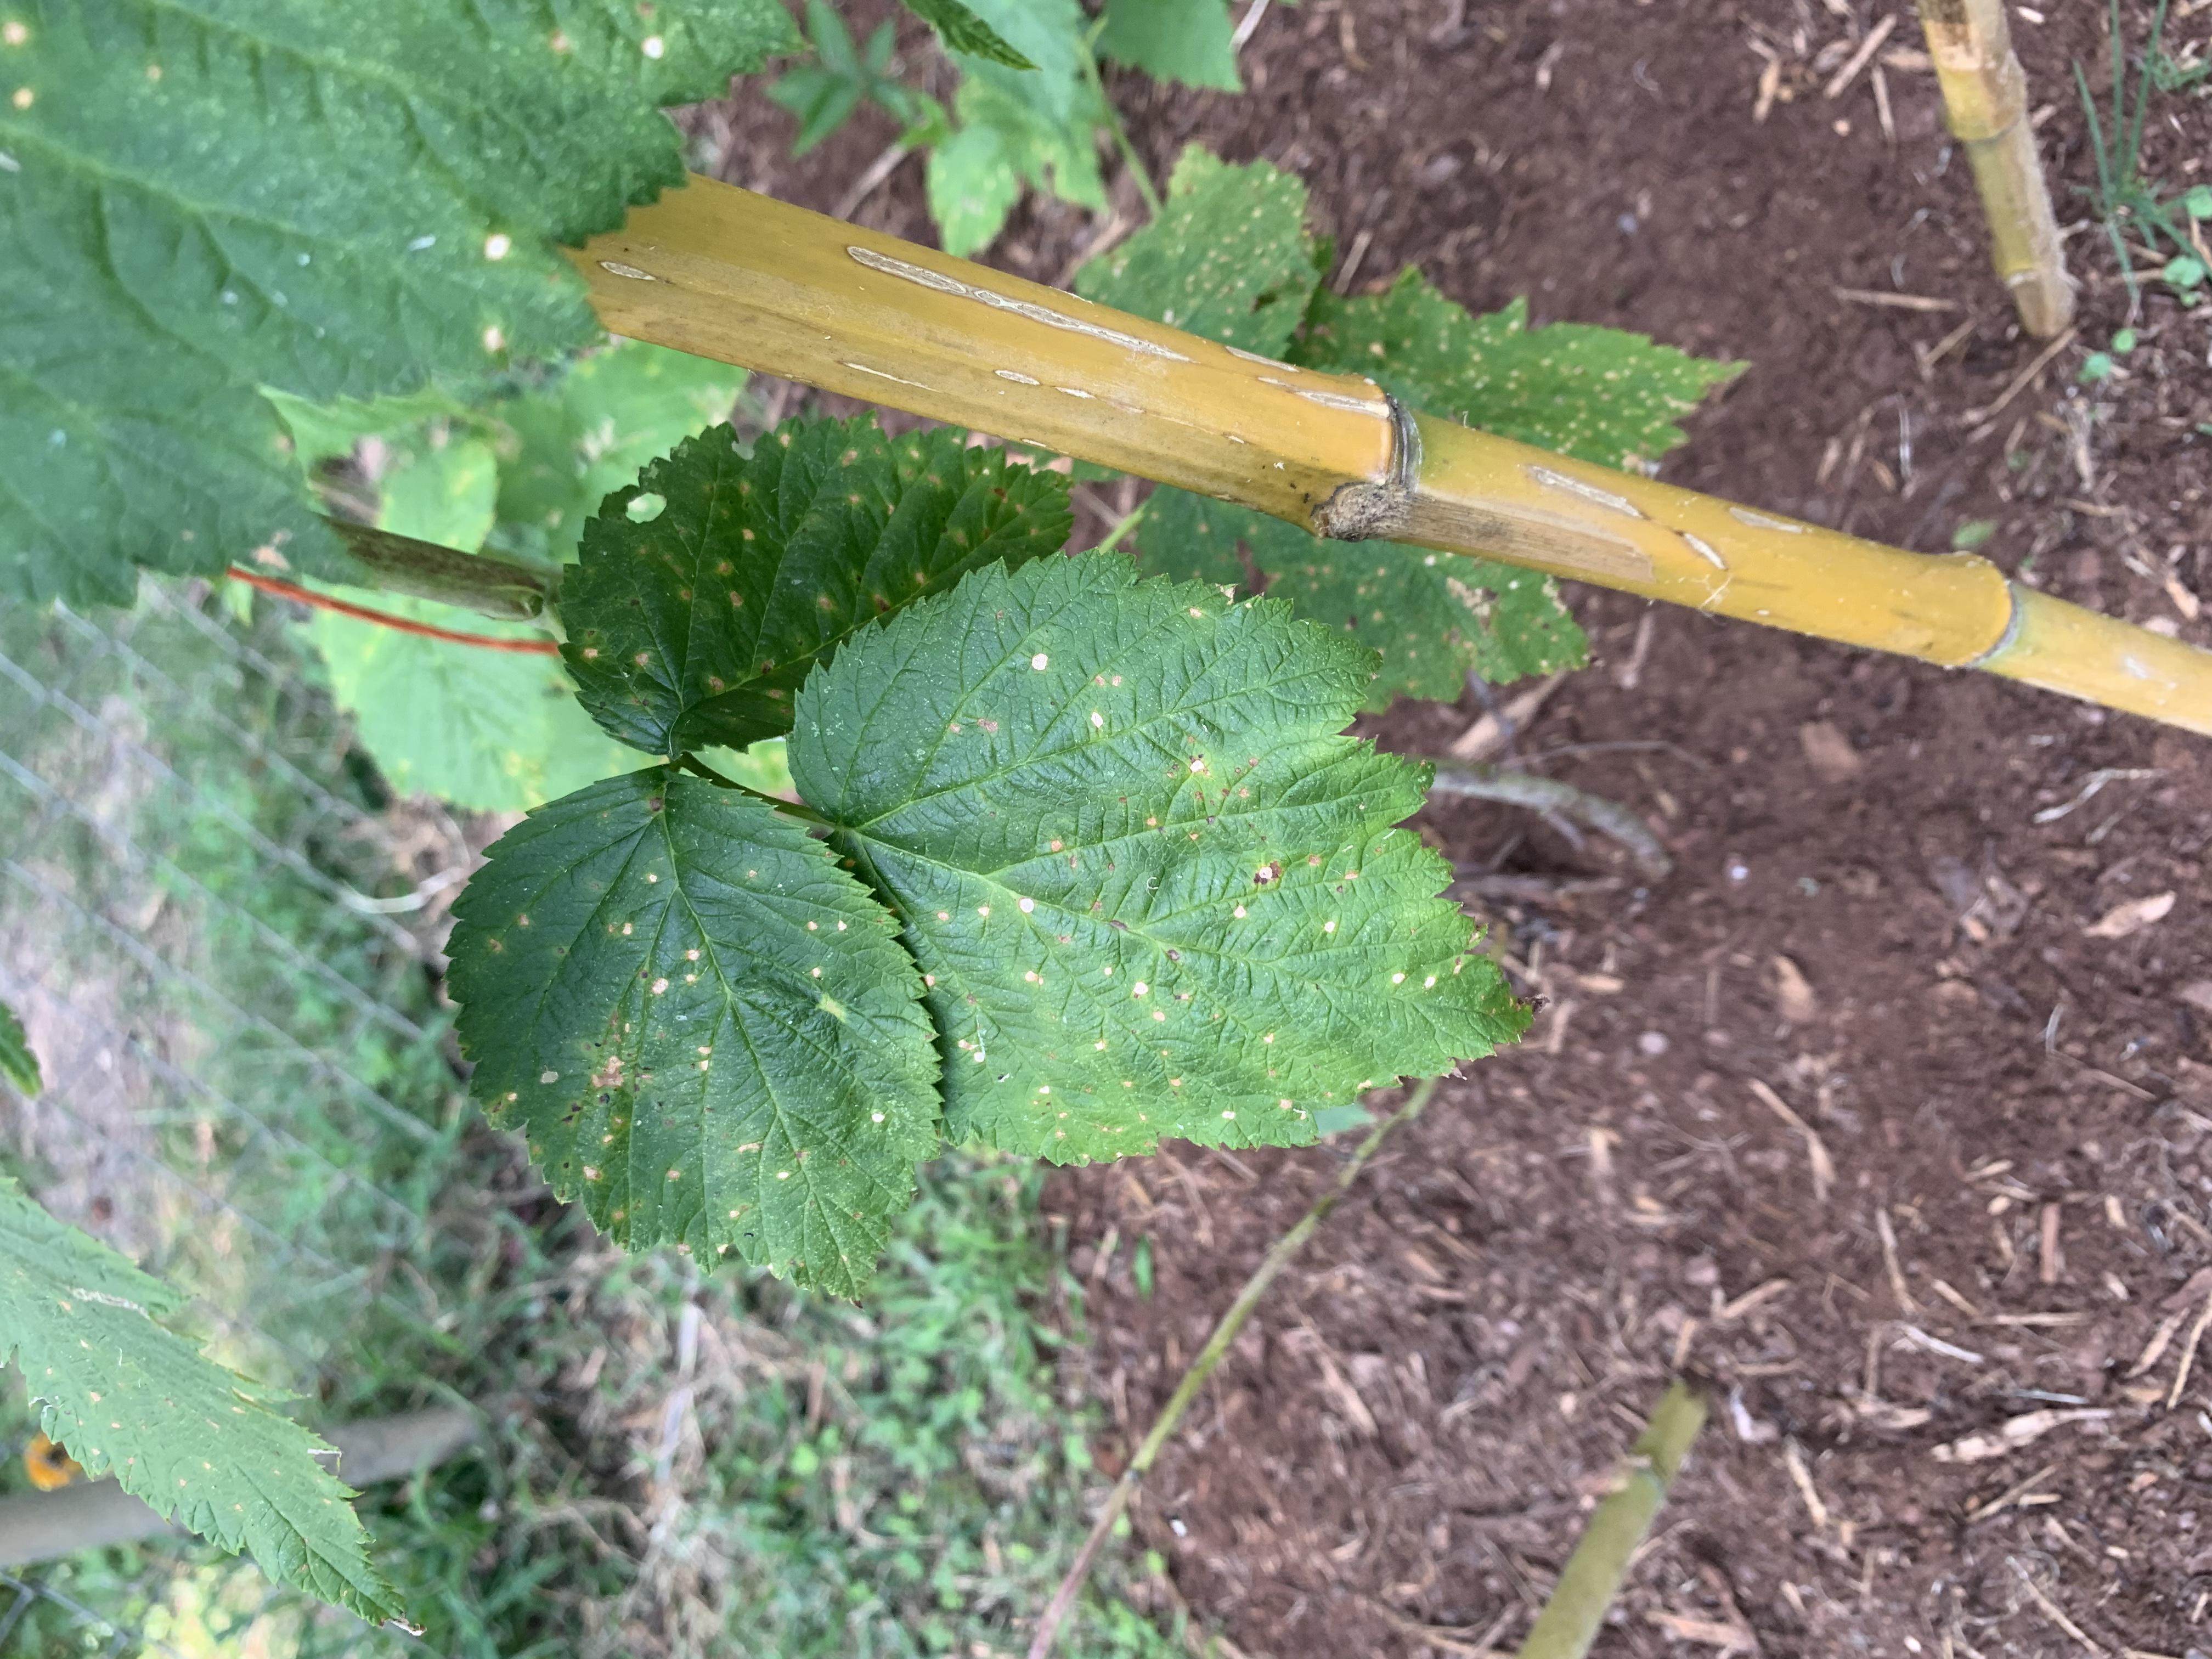
Plant: Raspberry
Disease: raspberry leaf spot